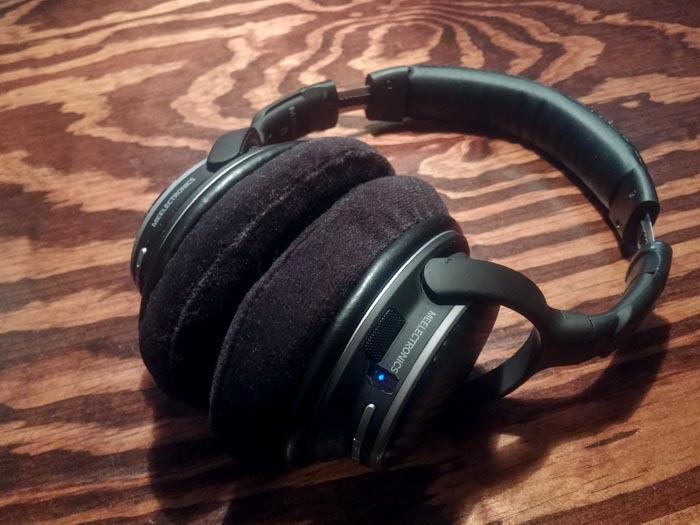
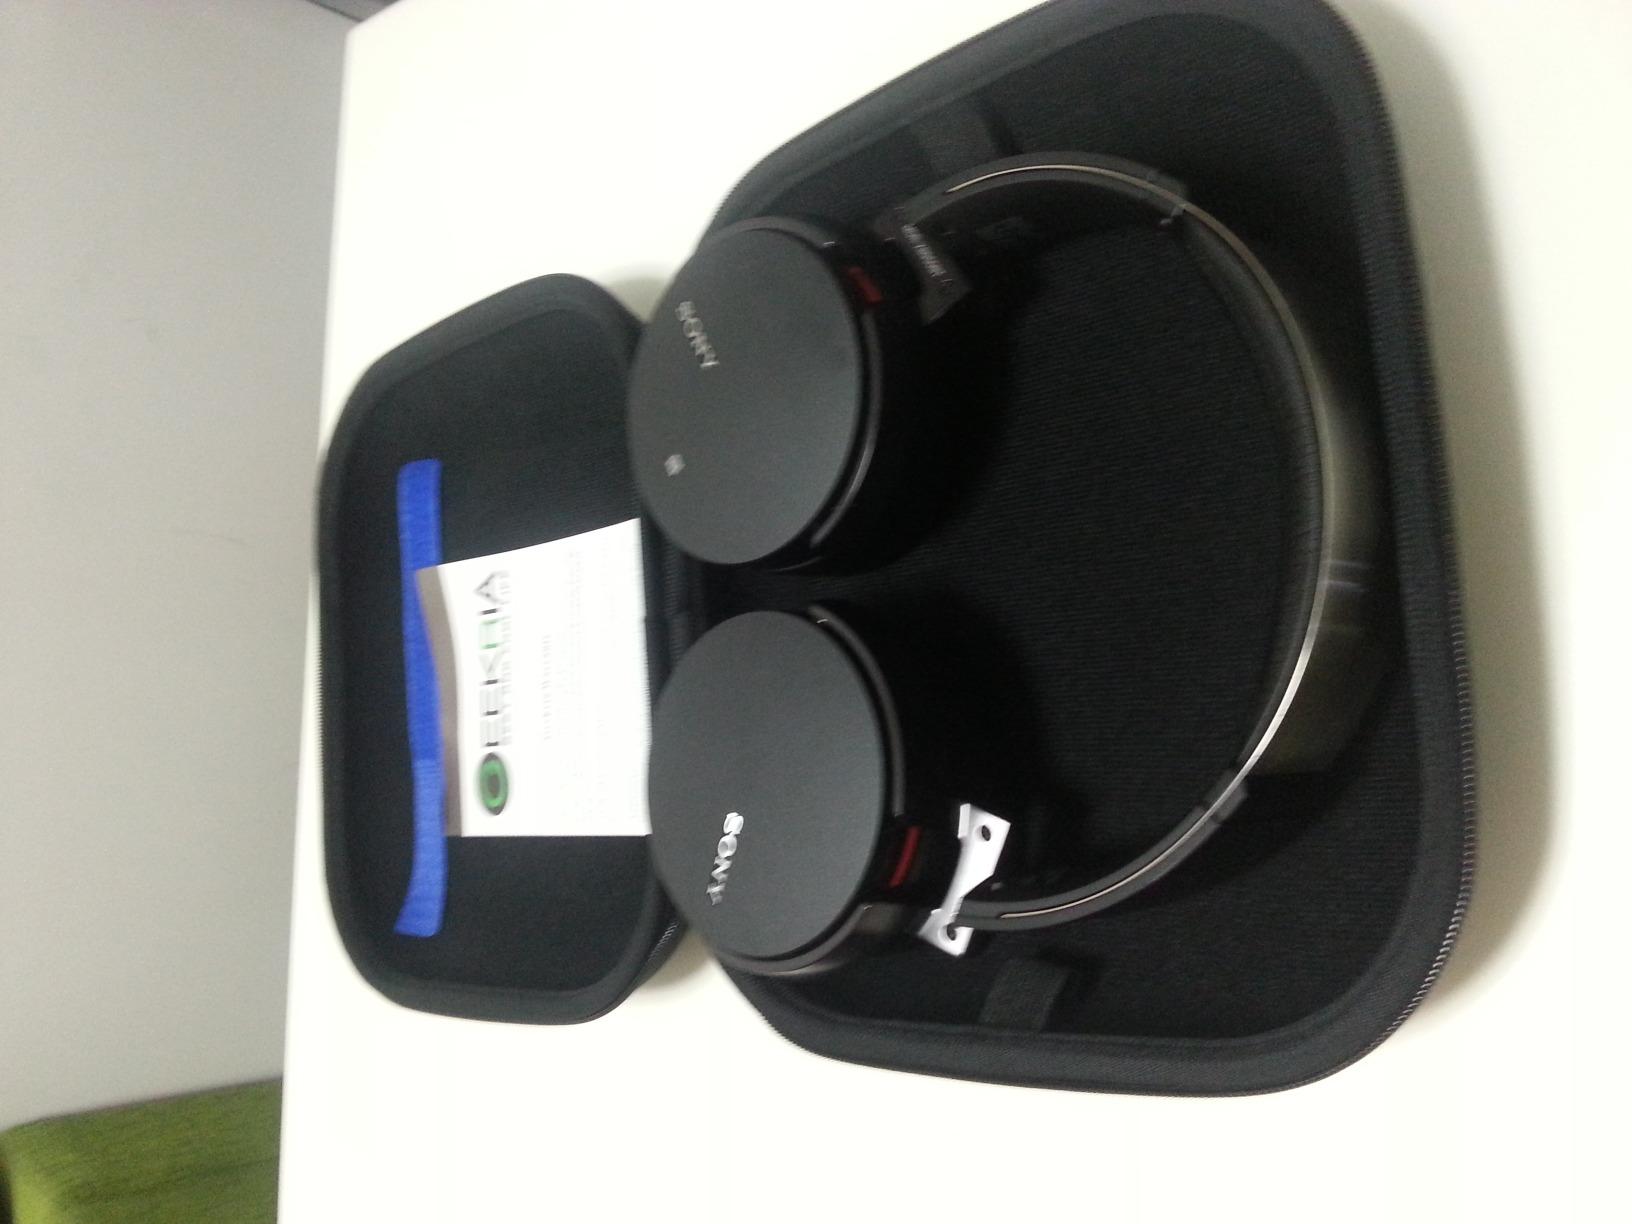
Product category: headphones
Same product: no